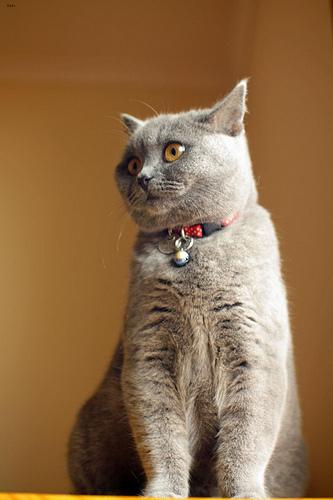
Breed: British Shorthair